The Parrot and Punchbowl, Aldringham

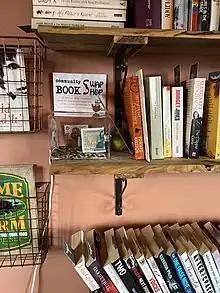
Photos of a community book swap scheme inside the Parrot and Punchbowl pub in Aldringham Suffolk

On 2 January 1987 police launched a forensic investigation after a human skull was discovered in a strawberry patch on the pub's grounds, close to the soil's surface. It was unearthed by gardener George Hannam. On 3 January 1987 joint licensee Laurence Woolley told the "East Anglian Daily Times:"George came in here and said, 'I've found the shepherd. He's out the back. There was a shepherd murdered by the pub in the 15th century. We all thought he was pulling our leg. So we went outside and there was this skull sitting there. What attracted you were its teeth. They are so white. They almost gleam.Joint licensee Ros Woolley told the East Anglian Daily Times, "it may be that the skull belongs to a victim of a smuggling raid."